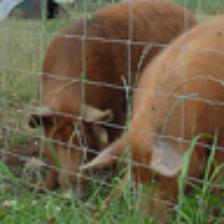
Label: NonHuman